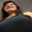
Label: woman